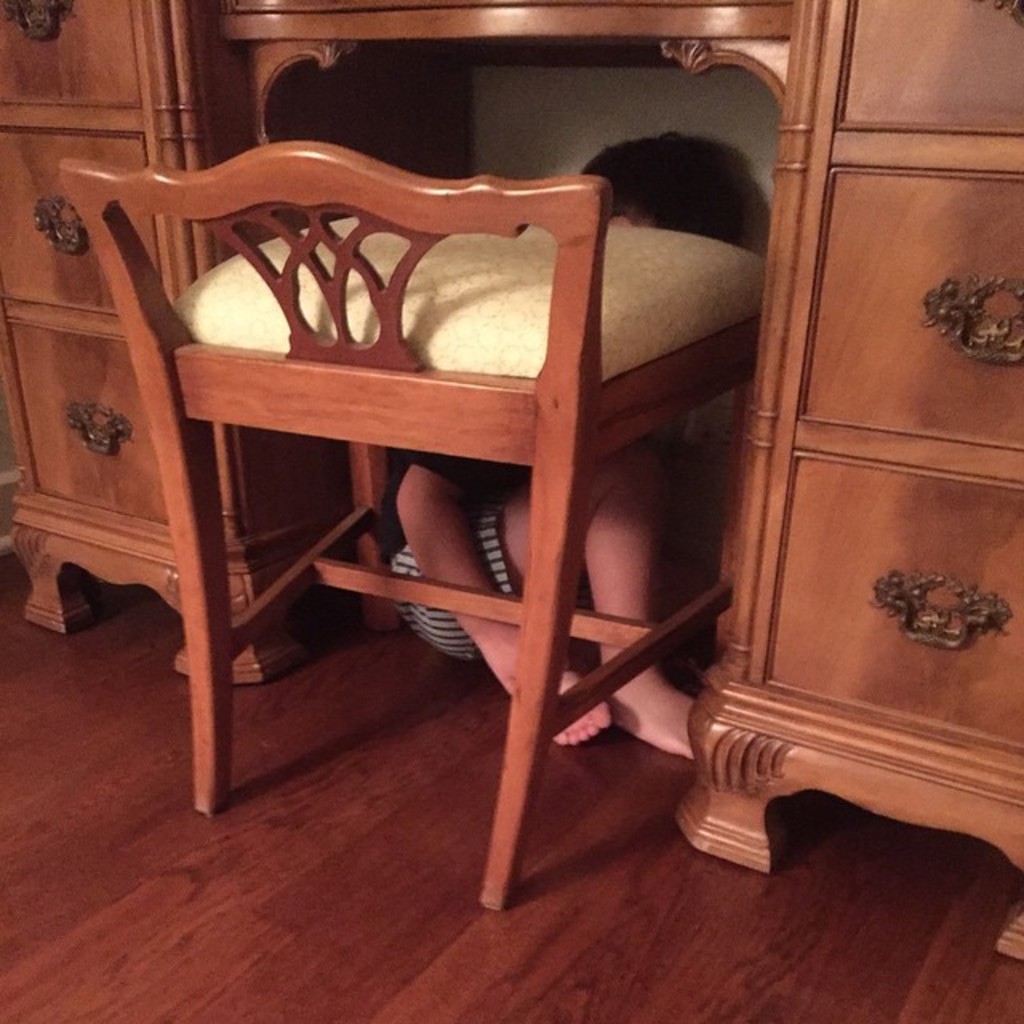
Label: others